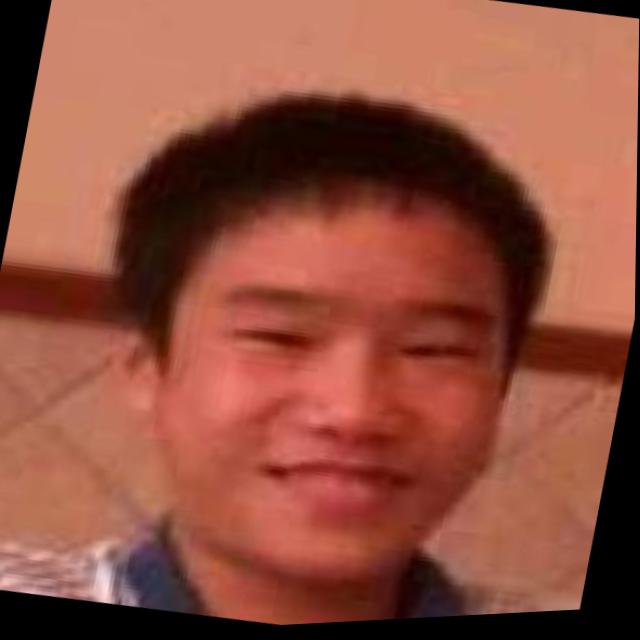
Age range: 13-20